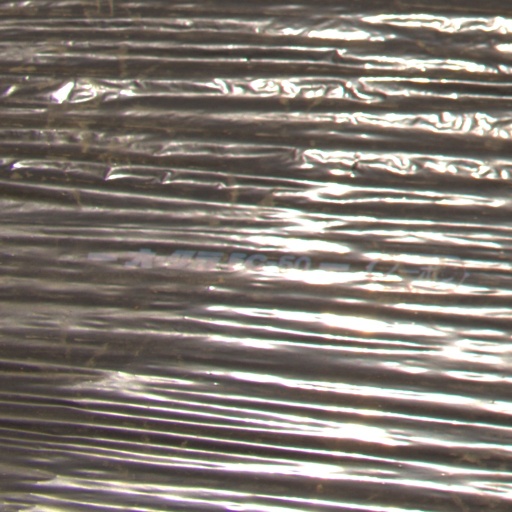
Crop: Jerusalem artichoke